Motomami World Tour

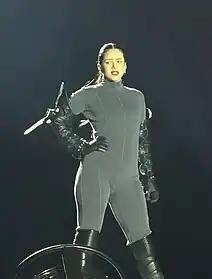

During "Bizcochito", Rosalía walks to the end of the runway and makes a "sassy" fake chewing gum face that became viral on TikTok. A high-pitch voice distorter is used on the singer's vocals at the end. An extended solo version of lead single "La Fama" similar to the one used in her performance on "Saturday Night Live," starts playing while Rosalía puts on a pair of sunglasses. Rosalía picks up a guitar and interacts with the audience for the first time during a speech that precedes "Dolerme". During the performance, a blue floodlight shines above the singer and the main screen projects images of moving water. A medley of "De Aquí No Sales" and "Bulerías" comes right after. The former's performance partly recycles that of El Mal Querer Tour while the latter features an avant-flamenco outro that was already spotted on her "Motomami Live" virtual concert.